Ignatius van der Stock

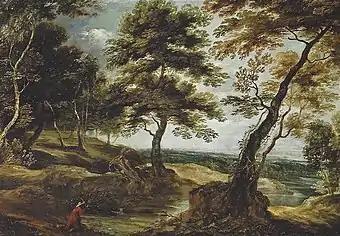
"Wooded landscape with a man near a river"

Ignatius van der Stock ("fl" 1660–1661 in Brussels) was a Flemish landscape painter, draughtsman and etcher. He is known mainly for his landscapes of views of the Sonian Forest and other sites near Brussels.